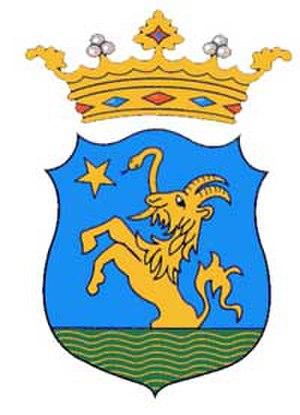
Blason de la famille Thaon de Revel
Le comte Genova Giovanni Thaon di Revel est un homme politique italien du Royaume d'Italie.
La famille Thaon de Revel est une très ancienne famille originaire de Lantosque puisqu'elle y est attestée depuis 1454. Elle entre dans l'histoire du comté de Nice avec Pierre Thaon, médecin du duc de Savoie.